Cornish Bronze Age

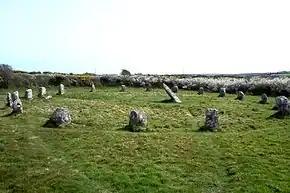
Boscawen-Un stone circle

The first half of the second millennium BCE has been described as a period of monument construction unparalleled since the earlier Neolithic. Thousands of barrows and cairns were constructed in Cornwall during this period, along with numerous stone circles, stone rows, and other monumental structures.